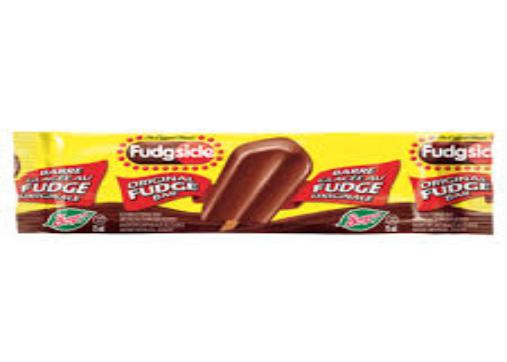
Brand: Fudgsicle
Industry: Food